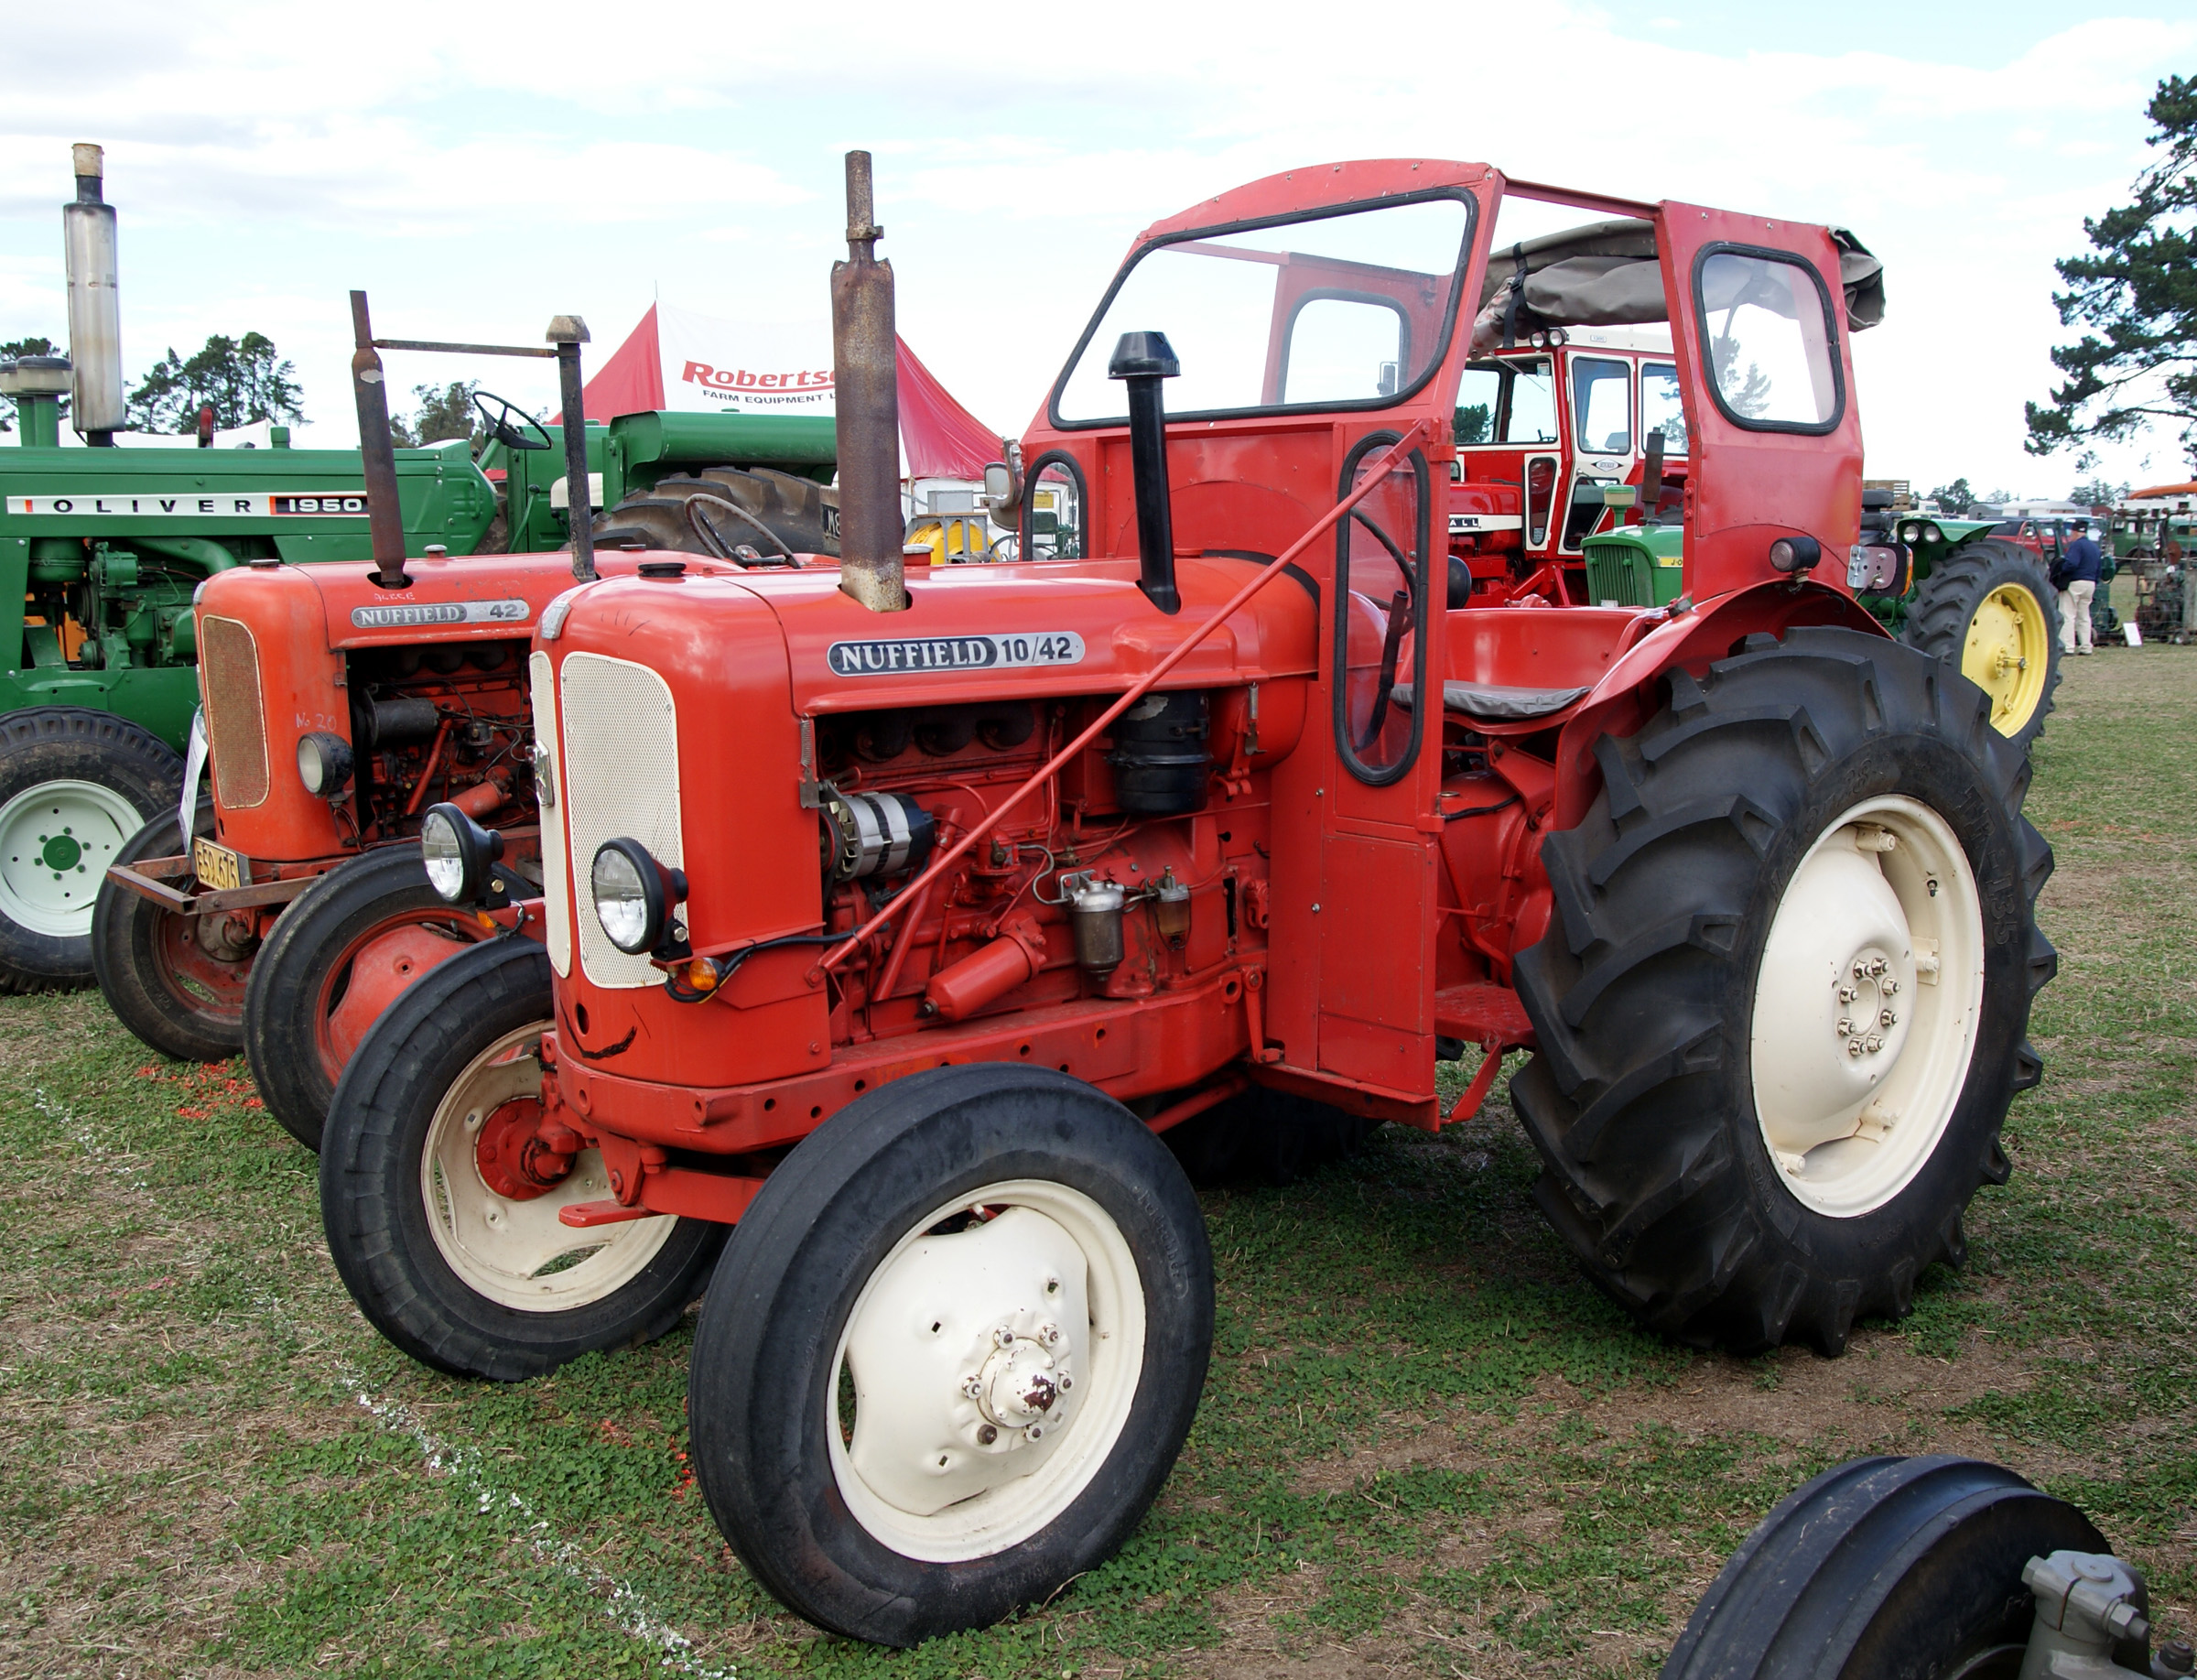
tractor, wheel, farming, vehicle, publicdomain, ploughing, tractorsdiggers, plowing, tractors, farmequimentnuffield, 1042, agricultural machinery, land vehicle